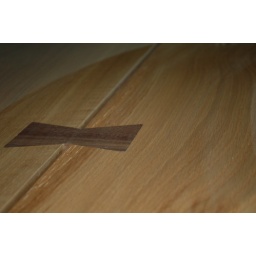
Walnut butterfly joint in white oak.